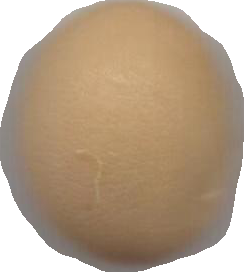
Variety: Grobogan